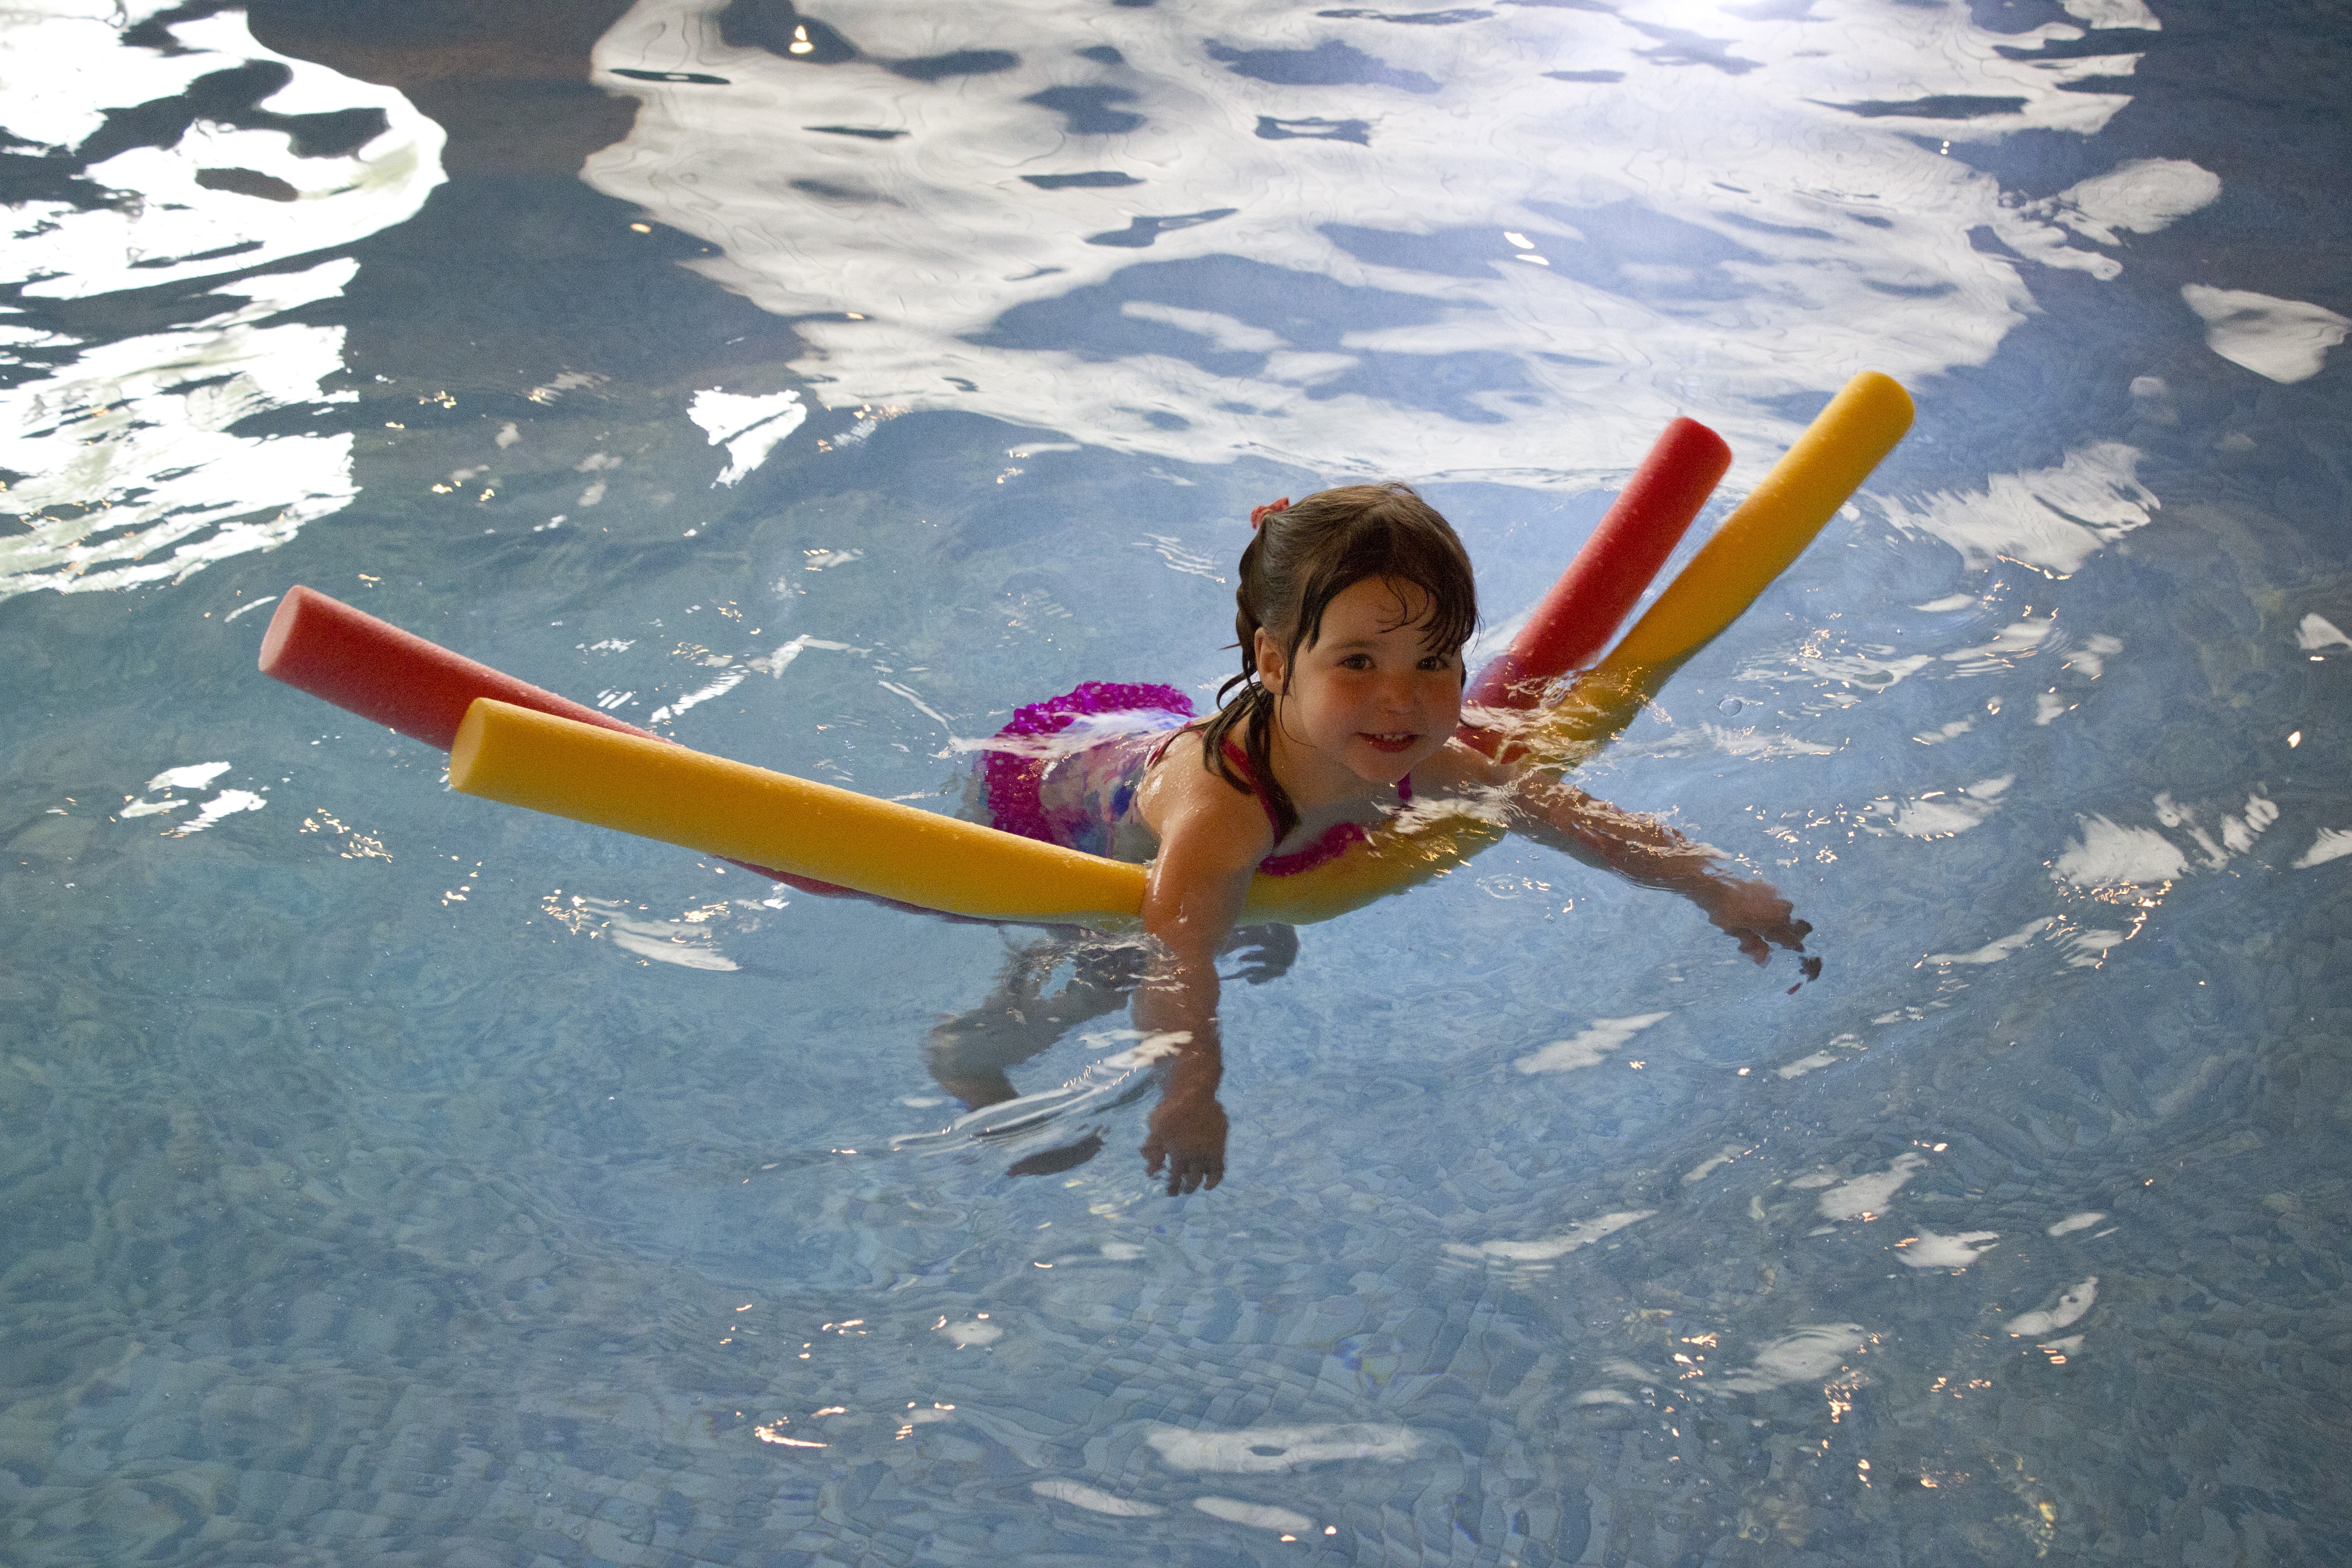
sea, water, girl, sport, vacation, jumping, pool, swim, young, child, swimming, noodles, fun, learning, active